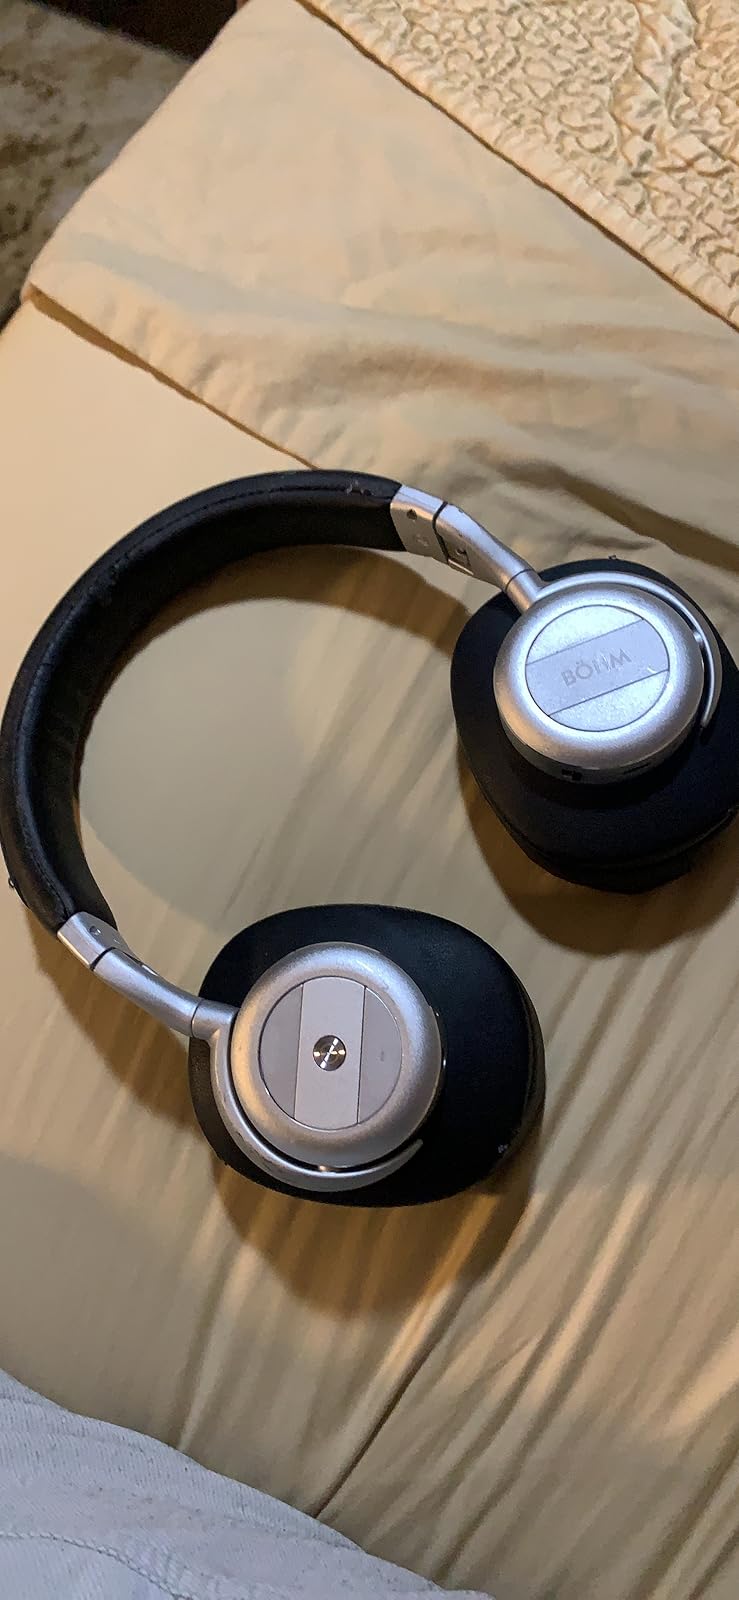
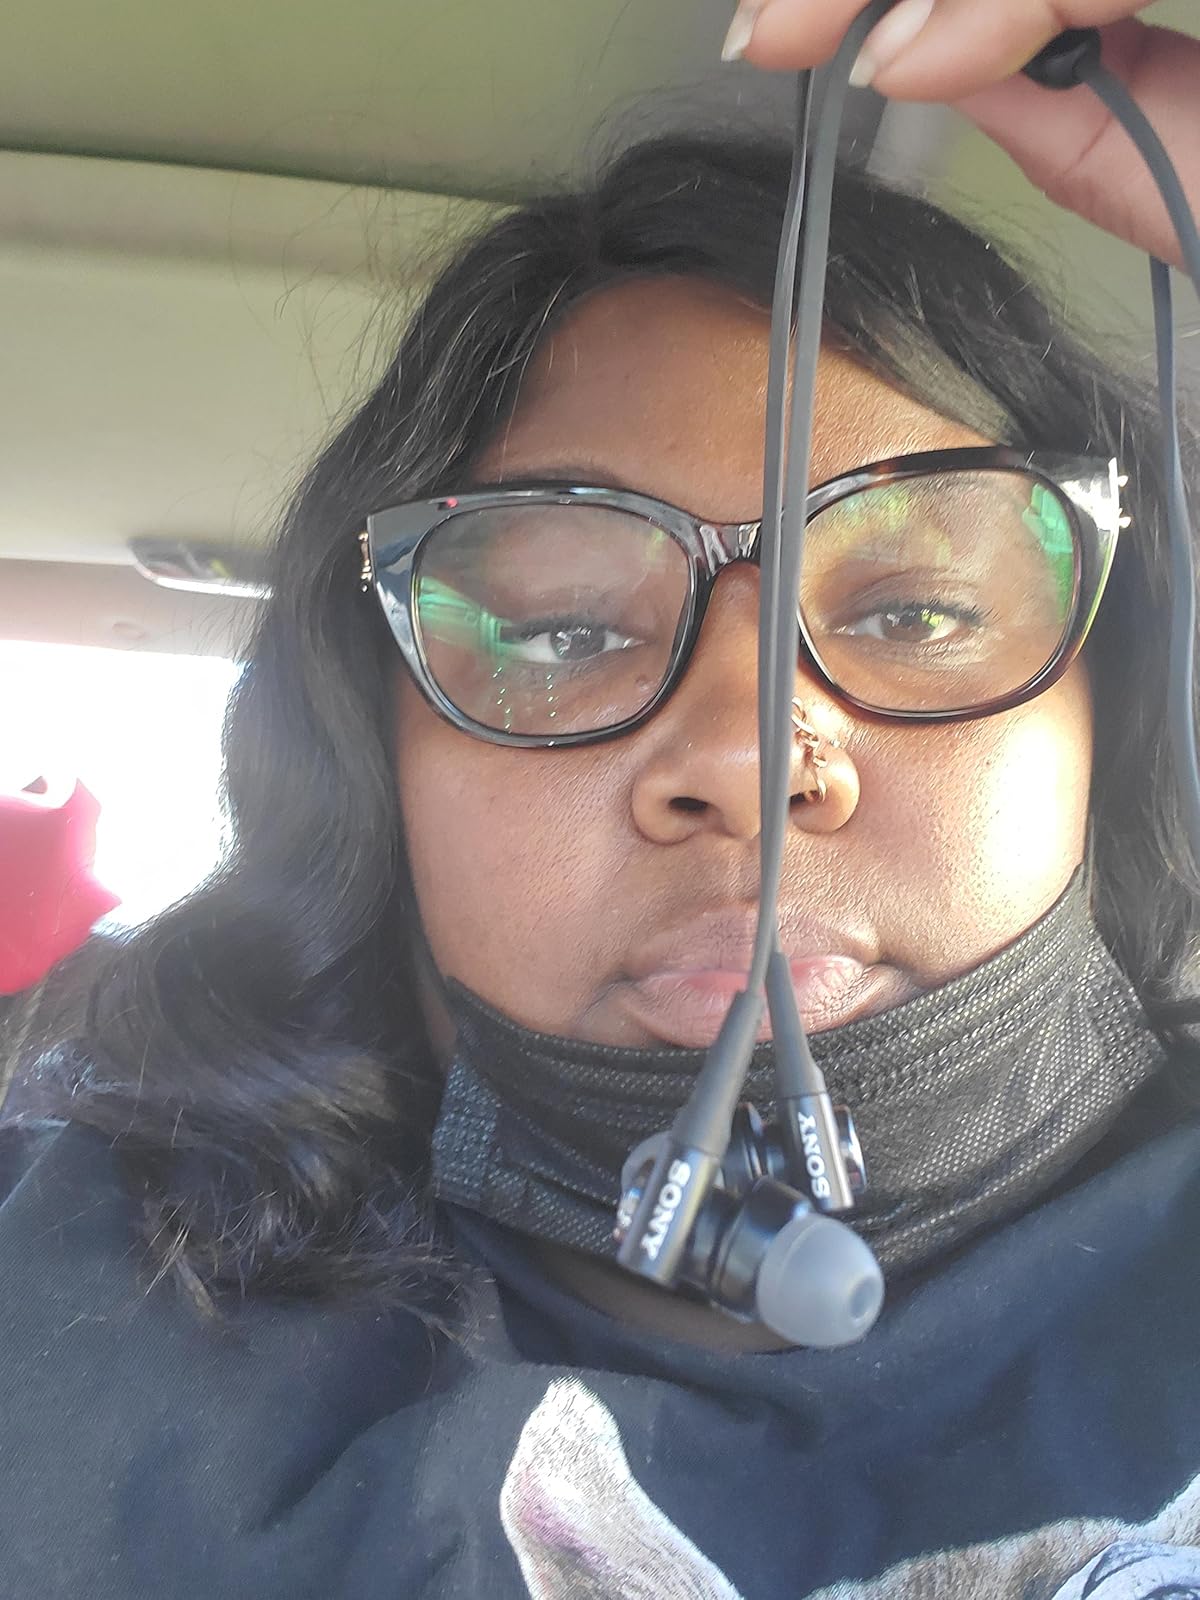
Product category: headphones
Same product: no